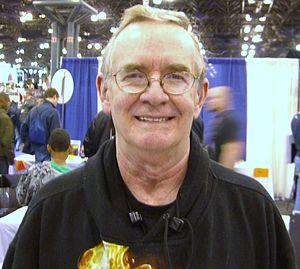
Gary Eugene Friedrich est un scénariste américain de bandes dessinées, né le 21 août 1943 à Jackson dans le Missouri et mort le 29 août 2018 à Saint-Louis dans le même État américain.